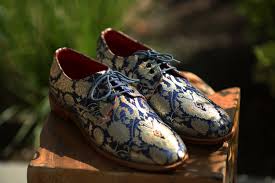
Label: Brogue